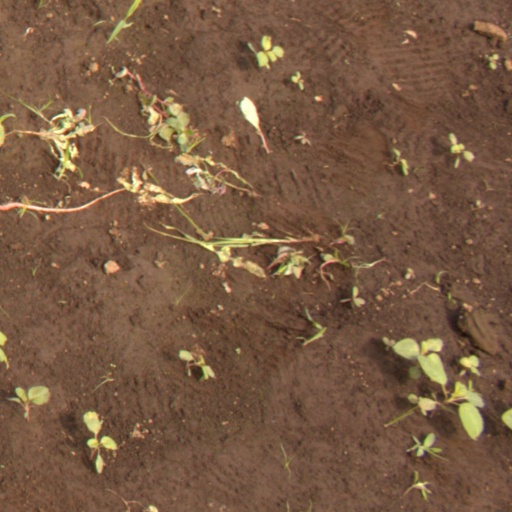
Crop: soybean